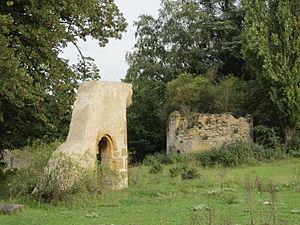
Le château de la Horgne est un château situé à Montigny-lès-Metz, dans le département de la Moselle.
la liste des châteaux de la Moselle recense de manière non exhaustive les châteaux, maisons fortes, mottes castales, situés dans le département français de la Moselle. Il est fait état des inscriptions et classements au titre des monuments historiques.
Montigny-lès-Metz est une commune française située dans le département de la Moselle.